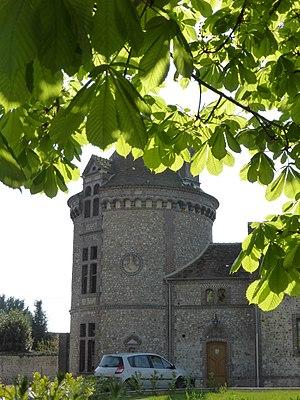
Tour d'Aligre à Champrond-en-Gâtine, en Eure-et-Loir.
Champrond-en-Gâtine [ʃɑ̃pʁɔ] est une commune française située dans le département d'Eure-et-Loir, en région Centre-Val de Loire.